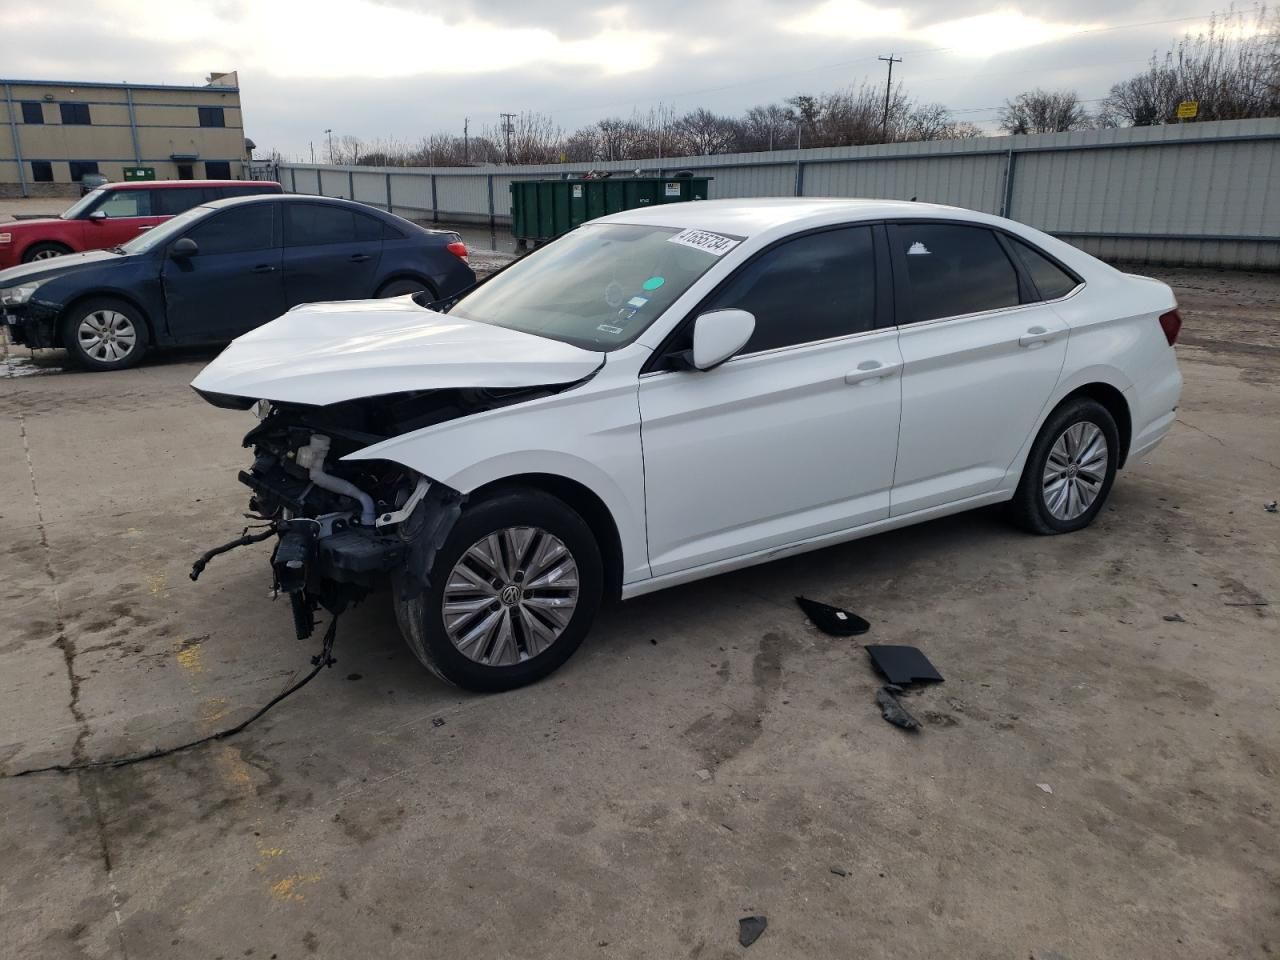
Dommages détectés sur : plaque d'immatriculation avant, pare-choc avant, feu avant droit, feu avant gauche, capot, aile avant droite, aile avant gauche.
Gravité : majeur